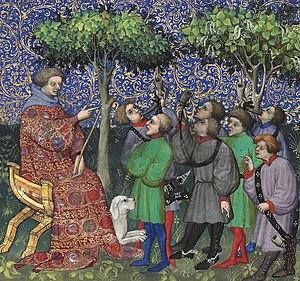
Fébus enseigne à ses veneurs à corner et à huer, page 54 r du Livre de la chasse.
Gaston III de Foix-Béarn dit Fébus est un prince pyrénéen, écrivain et poète en langue d'oc et française, né le 30 avril 1331 à Orthez et mort le 1ᵉʳ août 1391 à L'Hôpital-d'Orion.